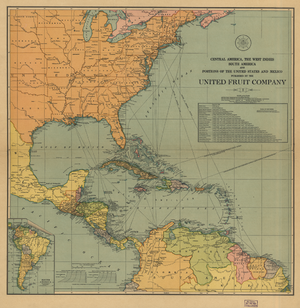
Cette carte de 1909, publiée par la société United Fruit Company, montre l'ampleur du réseau de navigation, de chemins de fer et de télégraphie sans fil construit et entretenu par cette entreprise pour mener à bien son activité principale, à savoir la production et la vente de bananes. United Fruit Company a été fondée en 1899 par la fusion de Boston Fruit Company et de plusieurs autres entreprises du secteur de la production de bananes en Amérique centrale, aux Caraïbes et en Colombie. L'histoire de cette société remonte à 1872, année où Minor C. Keith commença à acquérir des plantations de bananes et à construire une voie ferrée au Costa Rica. Grâce à un marketing sophistiqué et à son réseau logistique complexe, United Fruit réussit à faire de la banane, auparavant un fruit tropical inconnu, un aliment de base aux États-Unis et en Europe de l'Ouest. En dépit de cette réussite, cette entreprise fut souvent la cible de mouvements d'opposition politique dans les pays où elle était implantée car elle était accusée de négliger ses travailleurs et de manipuler les gouvernements à ses propres fins, d'où l'expression «